Water polo at the 2016 Summer Olympics – Women's qualification

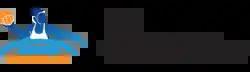

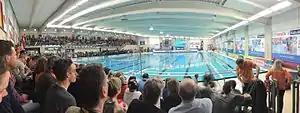
Panoramic view of the Groenhovenbad

The 2016 Women's Water Polo Olympic Qualification Tournament was held at the Groenhovenbad in Gouda, Netherlands, from 21 to 28 March 2016. The top four teams advanced to the Olympics. The mascot of the event was an orange lion in blue clothes called Swimba.